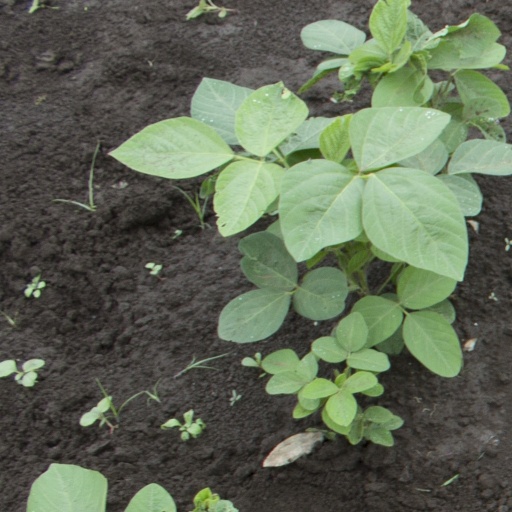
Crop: soybean